Call of Juarez (video game)

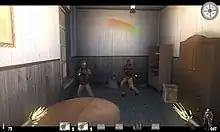
Screenshot of "concentration mode" in the PC version of "Call of Juarez"; when this mode is activated, the game automatically goes into slow motion, and two targeting reticulates appear on the edges of the screen, automatically moving in towards the centre.

Another important difference is that when controlling Ray, the player has access to "concentration mode". During combat, when he draws either handgun, concentration mode is automatically activated, and the game goes into slow motion, with two targeting reticles appearing on either side of the screen, each moving towards the centre. The player cannot control the movement of either reticle, nor can they move the character during concentration mode, but they can control the positioning of the screen, allowing them to manoeuvre Ray's stance to shoot when the reticles pass over an enemy. Players can also shoot independently from either their left or right gun, or both simultaneously. Ray's levels also involve numerous duels between himself and one or more enemies. In these shootouts, the player must wait for a countdown, at which point the enemy will reach for their weapon. Only then can Ray draw his own gun and fire. To draw Ray's gun, the player must move the mouse/analog stick downwards and then snap it upwards, at which point a reticule appears on screen which can be controlled as normal. Character movement during duels is limited to leaning left and right.